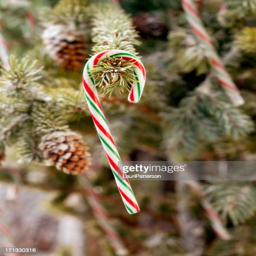
candy canes hanging on a christmas tree